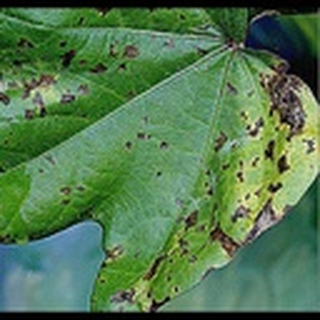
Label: cotton_bacterial_blight